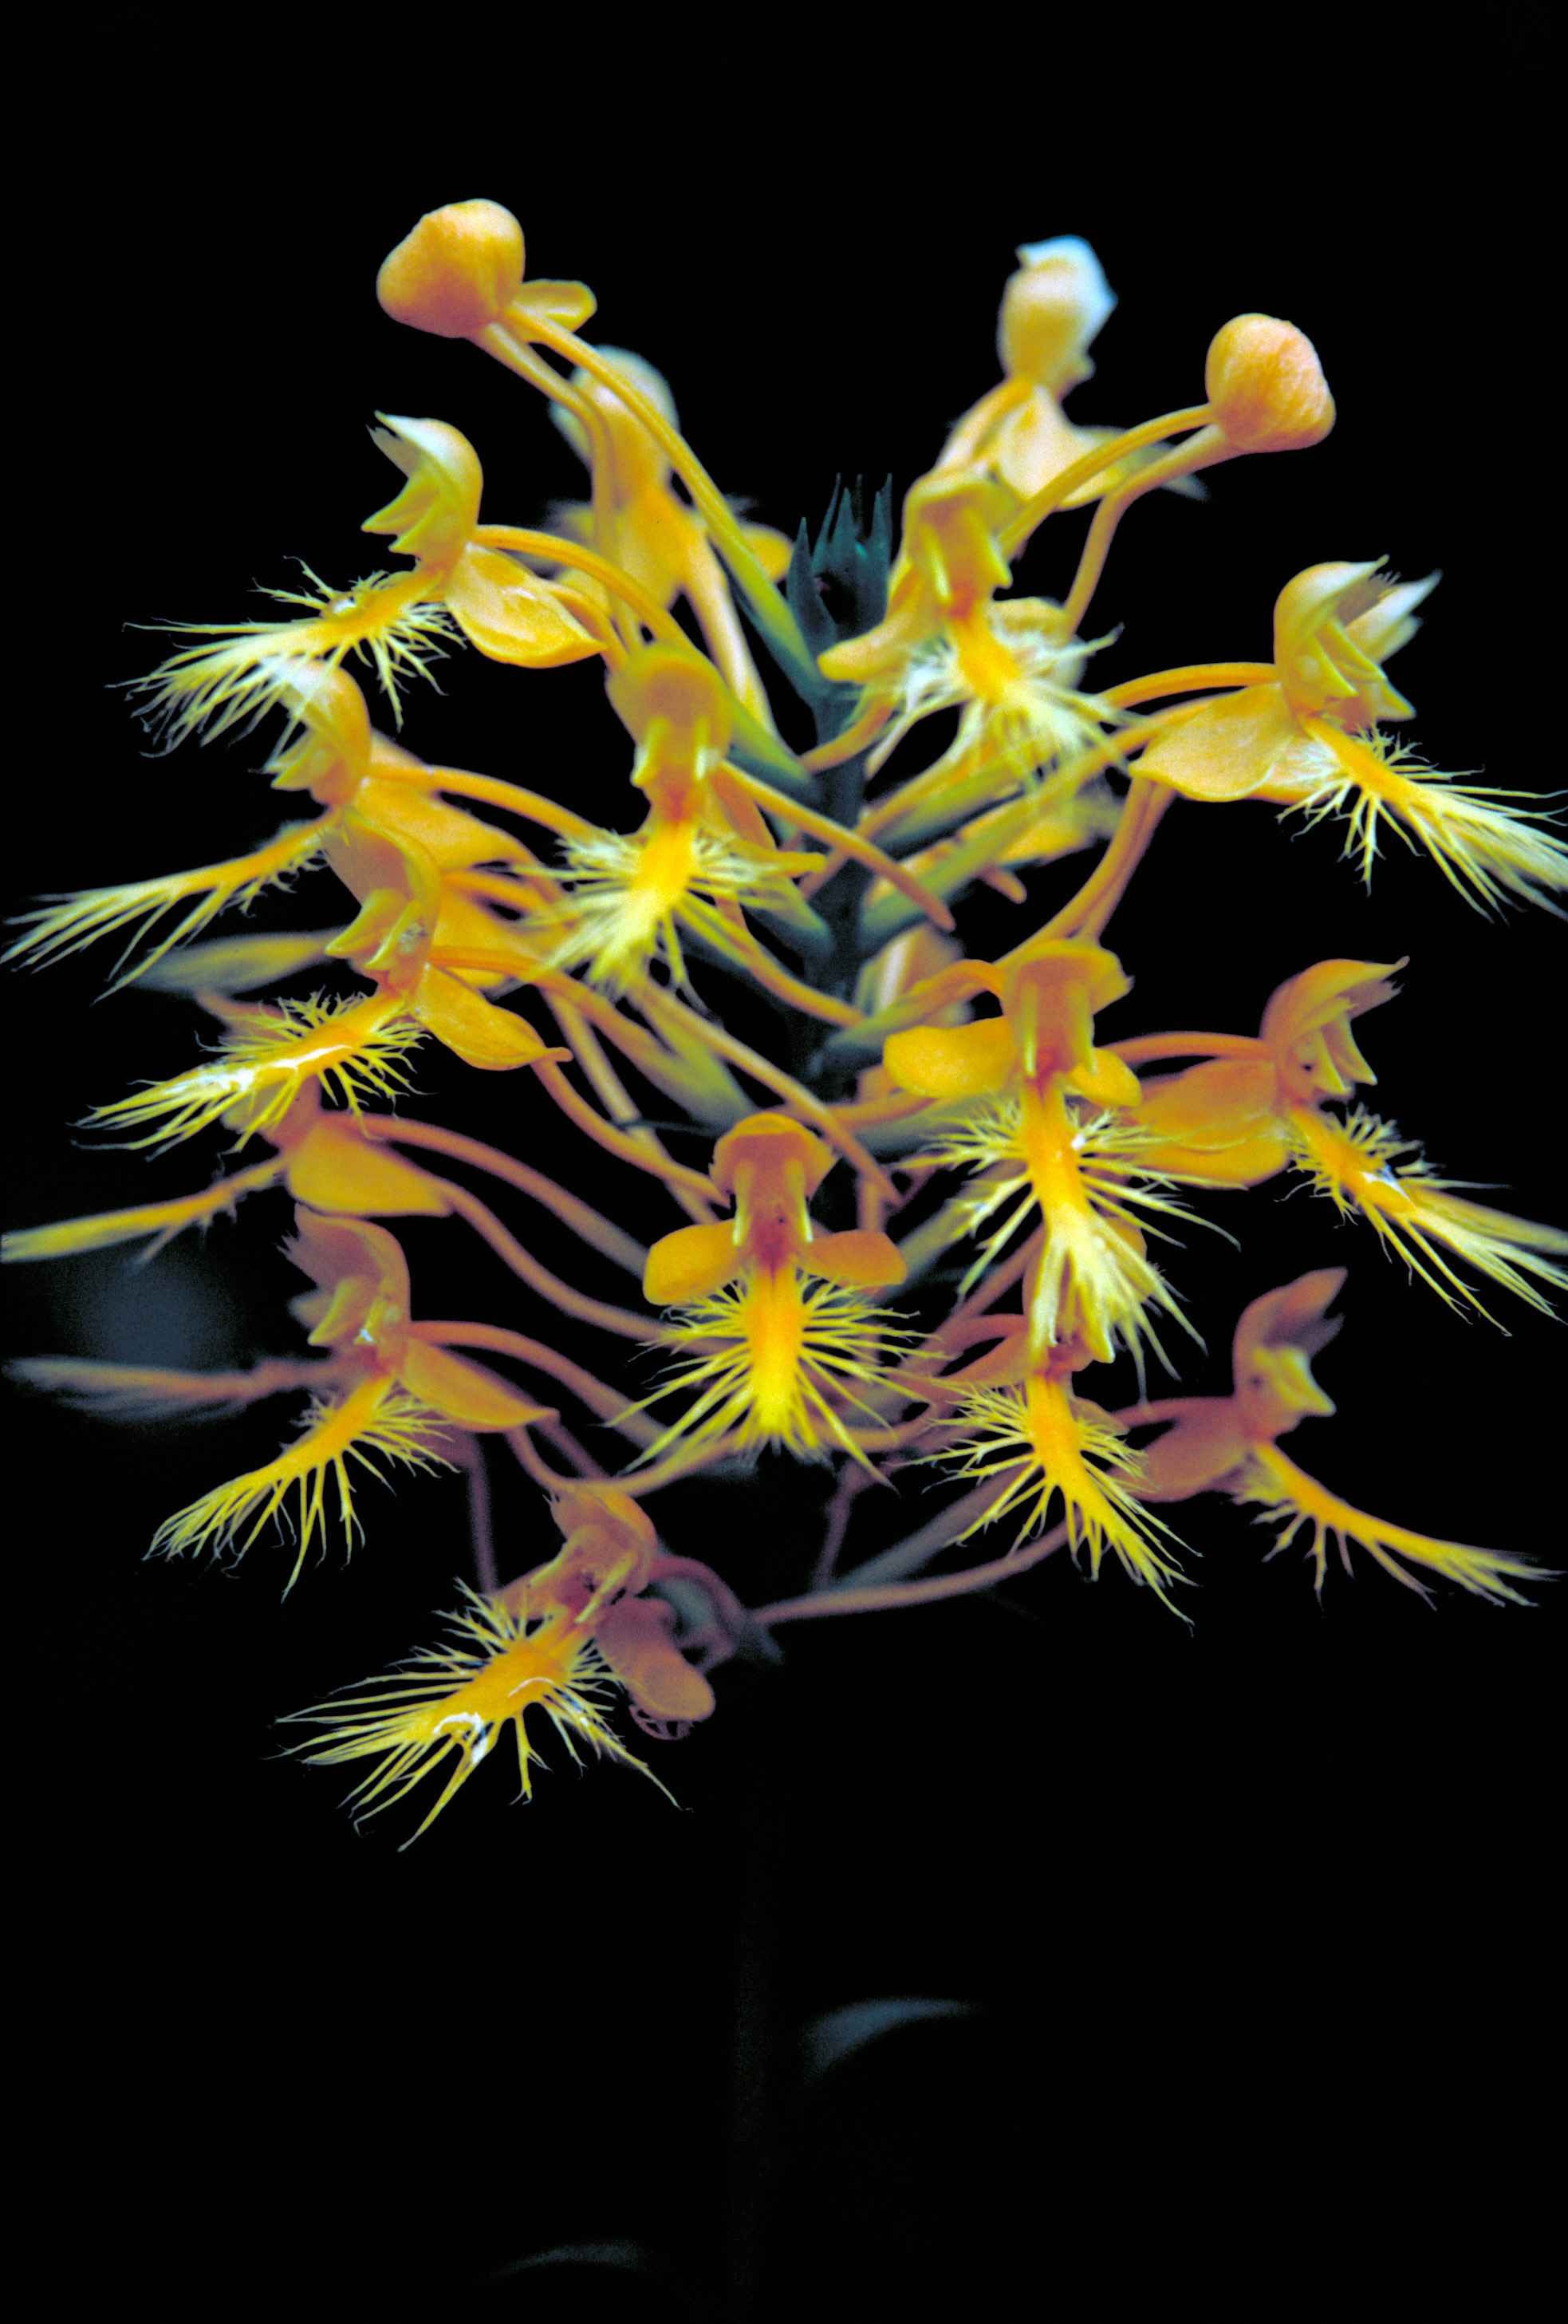
branch, plant, leaf, flower, small, yellow, flora, flowers, blossoms, cluster, macro photography